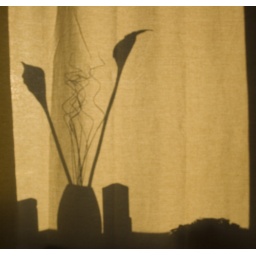
I loved the outline of the items in the window whilst the curtains were closed...